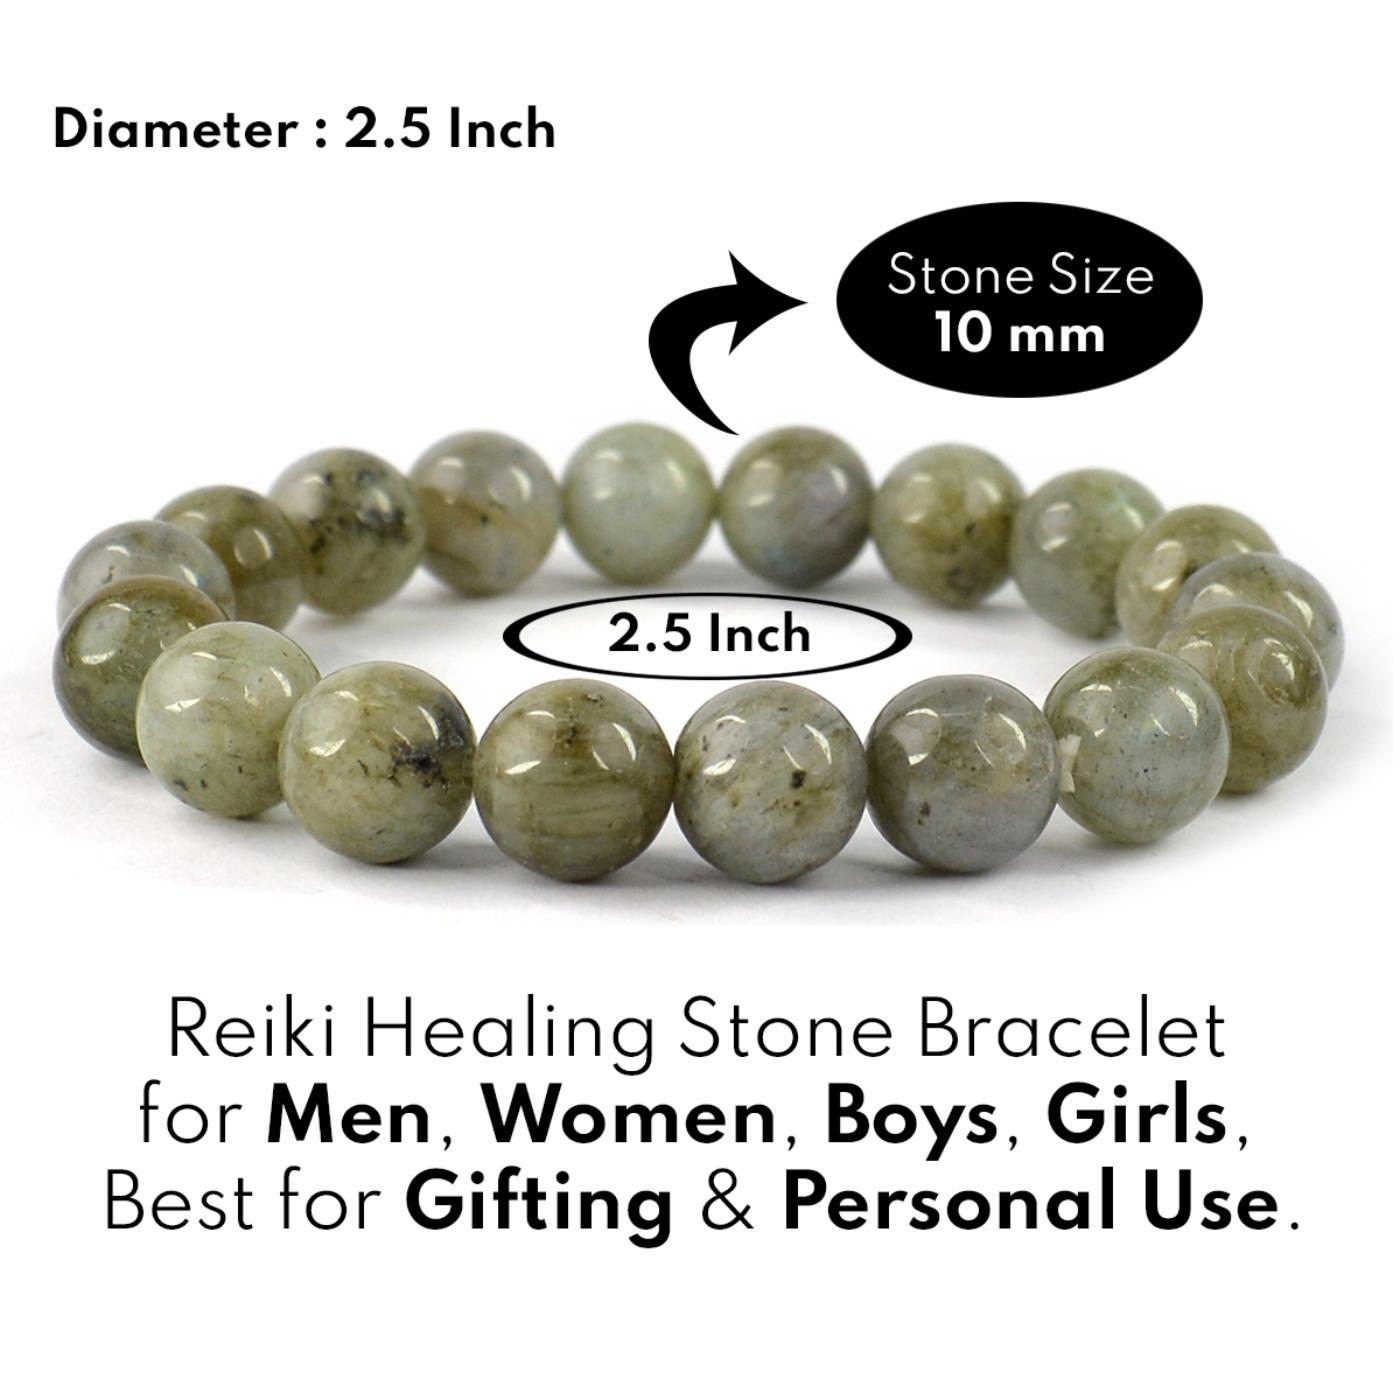
Reiki Crystal Products Labradorite Certified Bracelet Round Bead 10 mm Bracelet for Reiki And Crystal Healing
Type: Bracelets & Bangles
Brand: Reiki Crystal Products
Price: Rs. 625
Stretchable Elastic Handmade Natural Crystal Stone Bracelet | Diameter : 2.5 Inch. | Stone Size - 10 mm | Charged By Reiki Grand Master & Vastu Expert
Features: Stretchable Elastic Handmade Natural Crystal Stone Bracelet | Diameter : 2.5 Inch. | Stone Size - 10 mm | Charged By Reiki Grand Master & Vastu Expert,Natural Healing Stone for Reiki Healing, Crystal Healing, Numerology, Tarot, Astrology, Vastu, Angle Healing & Feng Shui,100% Authentic, Original and Natural Healing Stone / Crystal - small holes, crack marks on the surface or inside the stones are often visible,Material : Natural Healing Stones See Images & Product Description For Healing Properties /Advantages,Stylish Party-Daily-Office-Casual Wear Reiki Healing Stone Bracelet for Men, Women, Boys, Girls. Best for Gifting & Personal Use.
Included: Pack of 1 X Labradorite_10mm_Certified_Bracelet